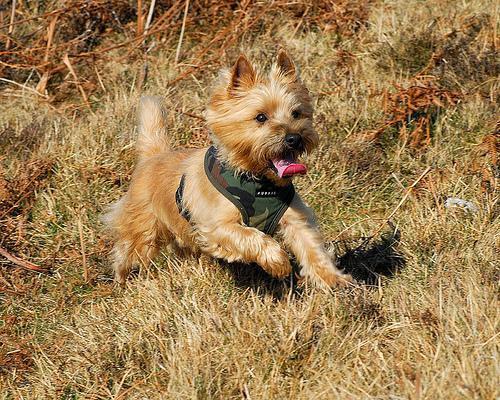
cairn